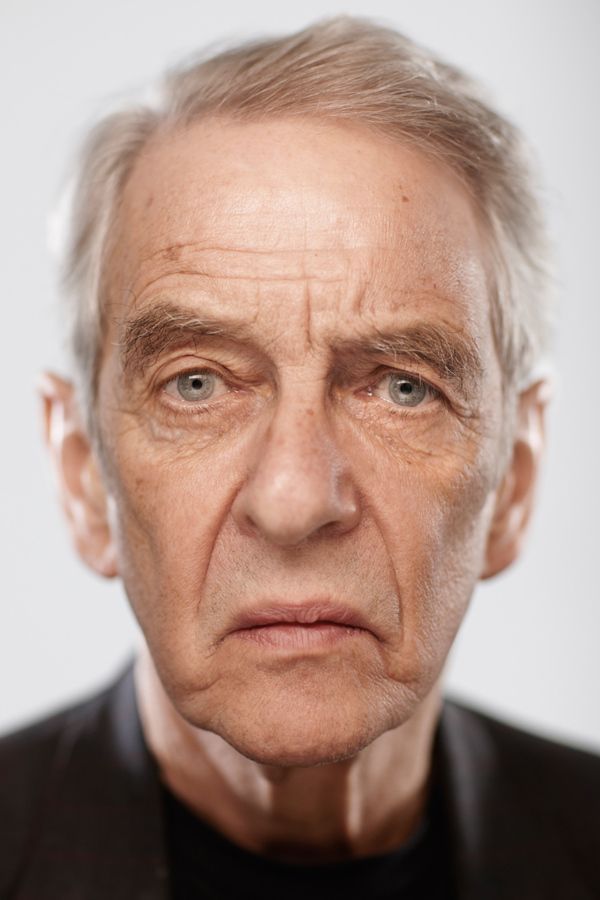
Gender: men